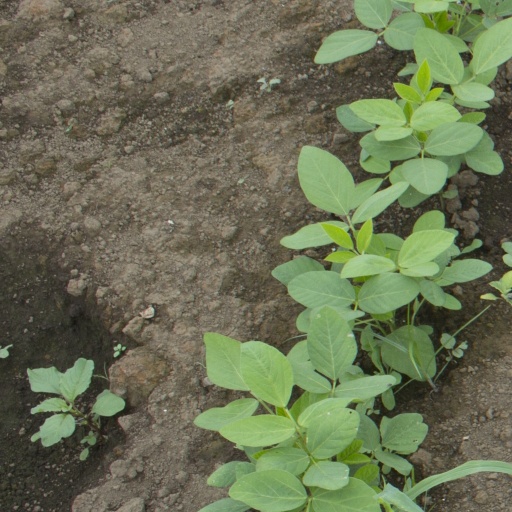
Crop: soybean